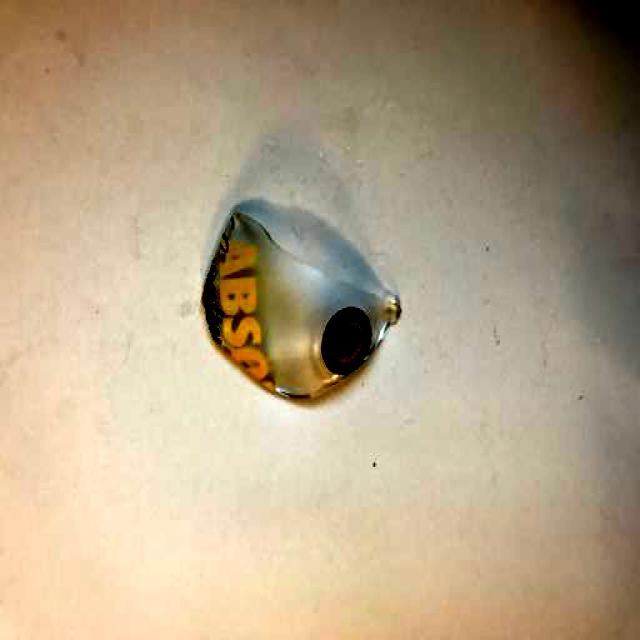
Label: Glass